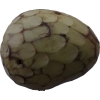
Label: cherimoya